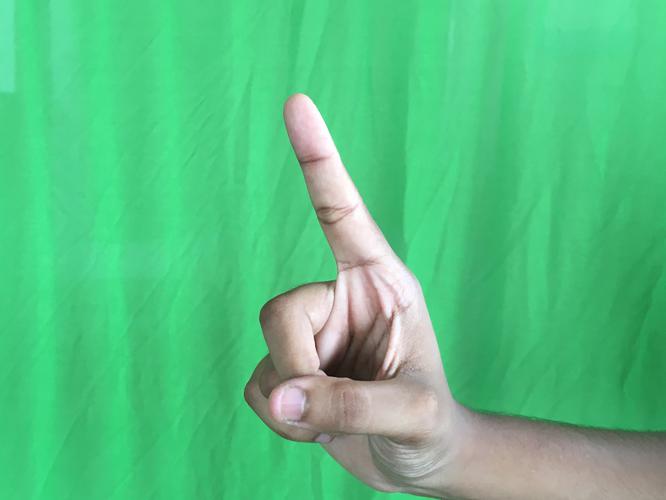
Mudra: Suchi
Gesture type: single_hand